Athanaric

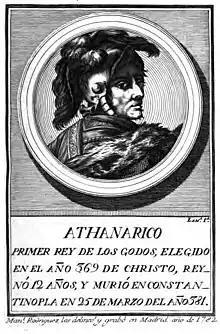
Imaginary 1782 portrayal of Athanaric

Athanaric or Atanaric (died 381) was king of several branches of the Thervingian Goths for at least two decades in the 4th century. Throughout his reign, Athanaric was faced with invasions by the Roman Empire, the Huns and a civil war with Christian rebels. He is considered the first king of the Visigoths, who later settled in Iberia, where they founded the Visigothic Kingdom.